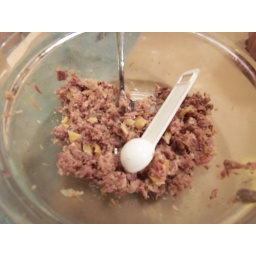
duck confit ravioli in sage brown butter sauce